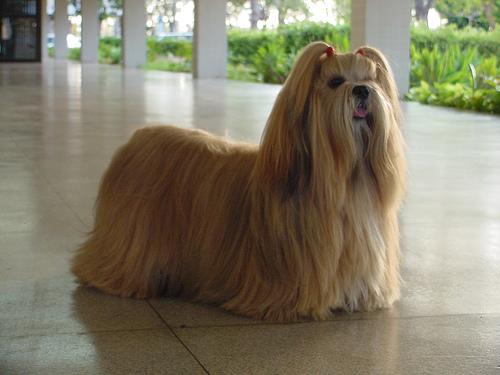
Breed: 215-n000038-Lhasa